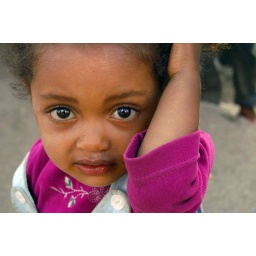
A girl on our street in Addis